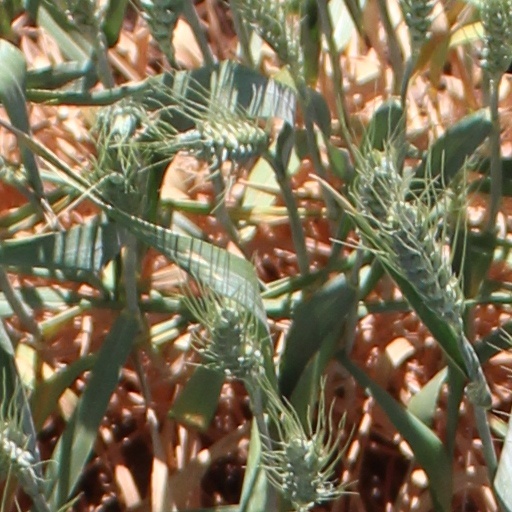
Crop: wheat